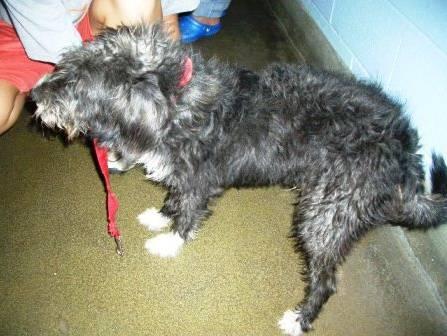
dog